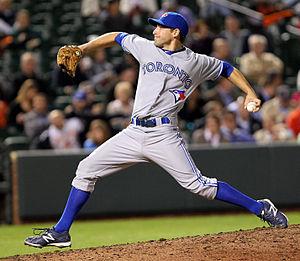
Evan Shane Crawford est un lanceur de relève gaucher des Ligues majeures de baseball jouant avec les Blue Jays de Toronto.